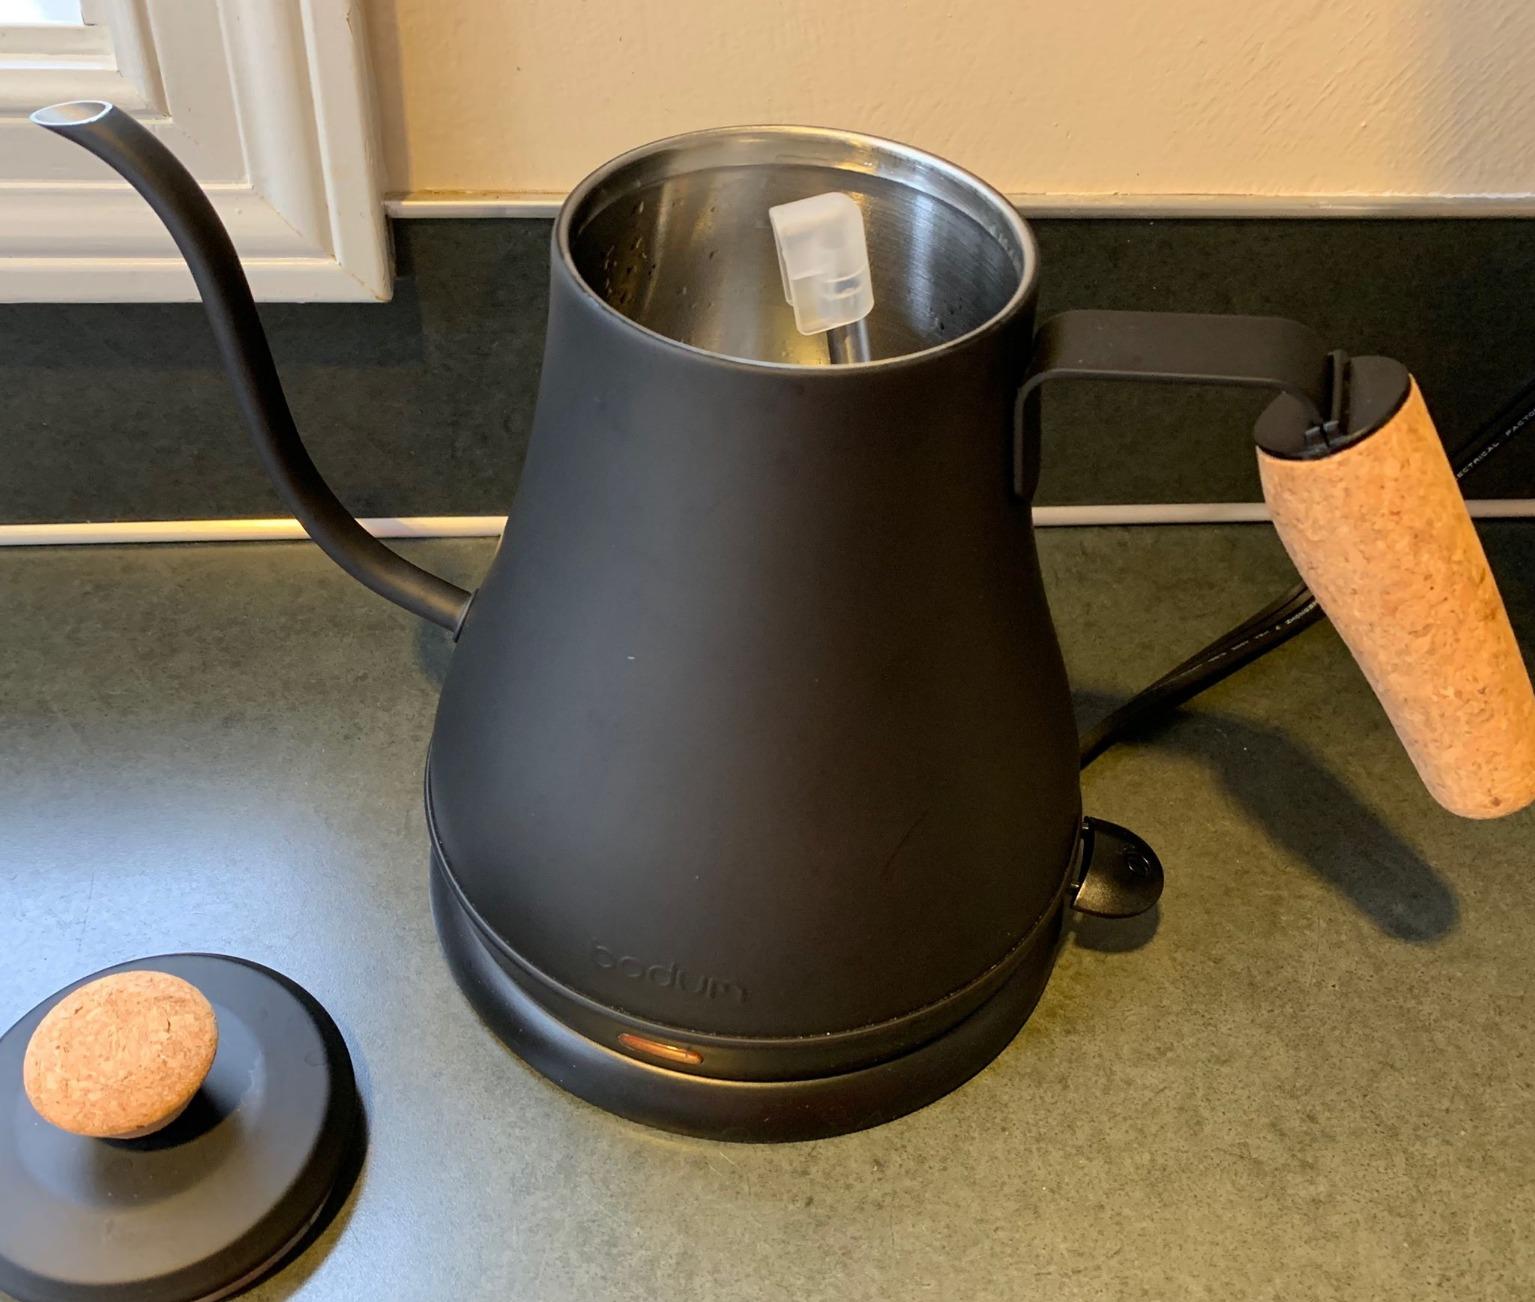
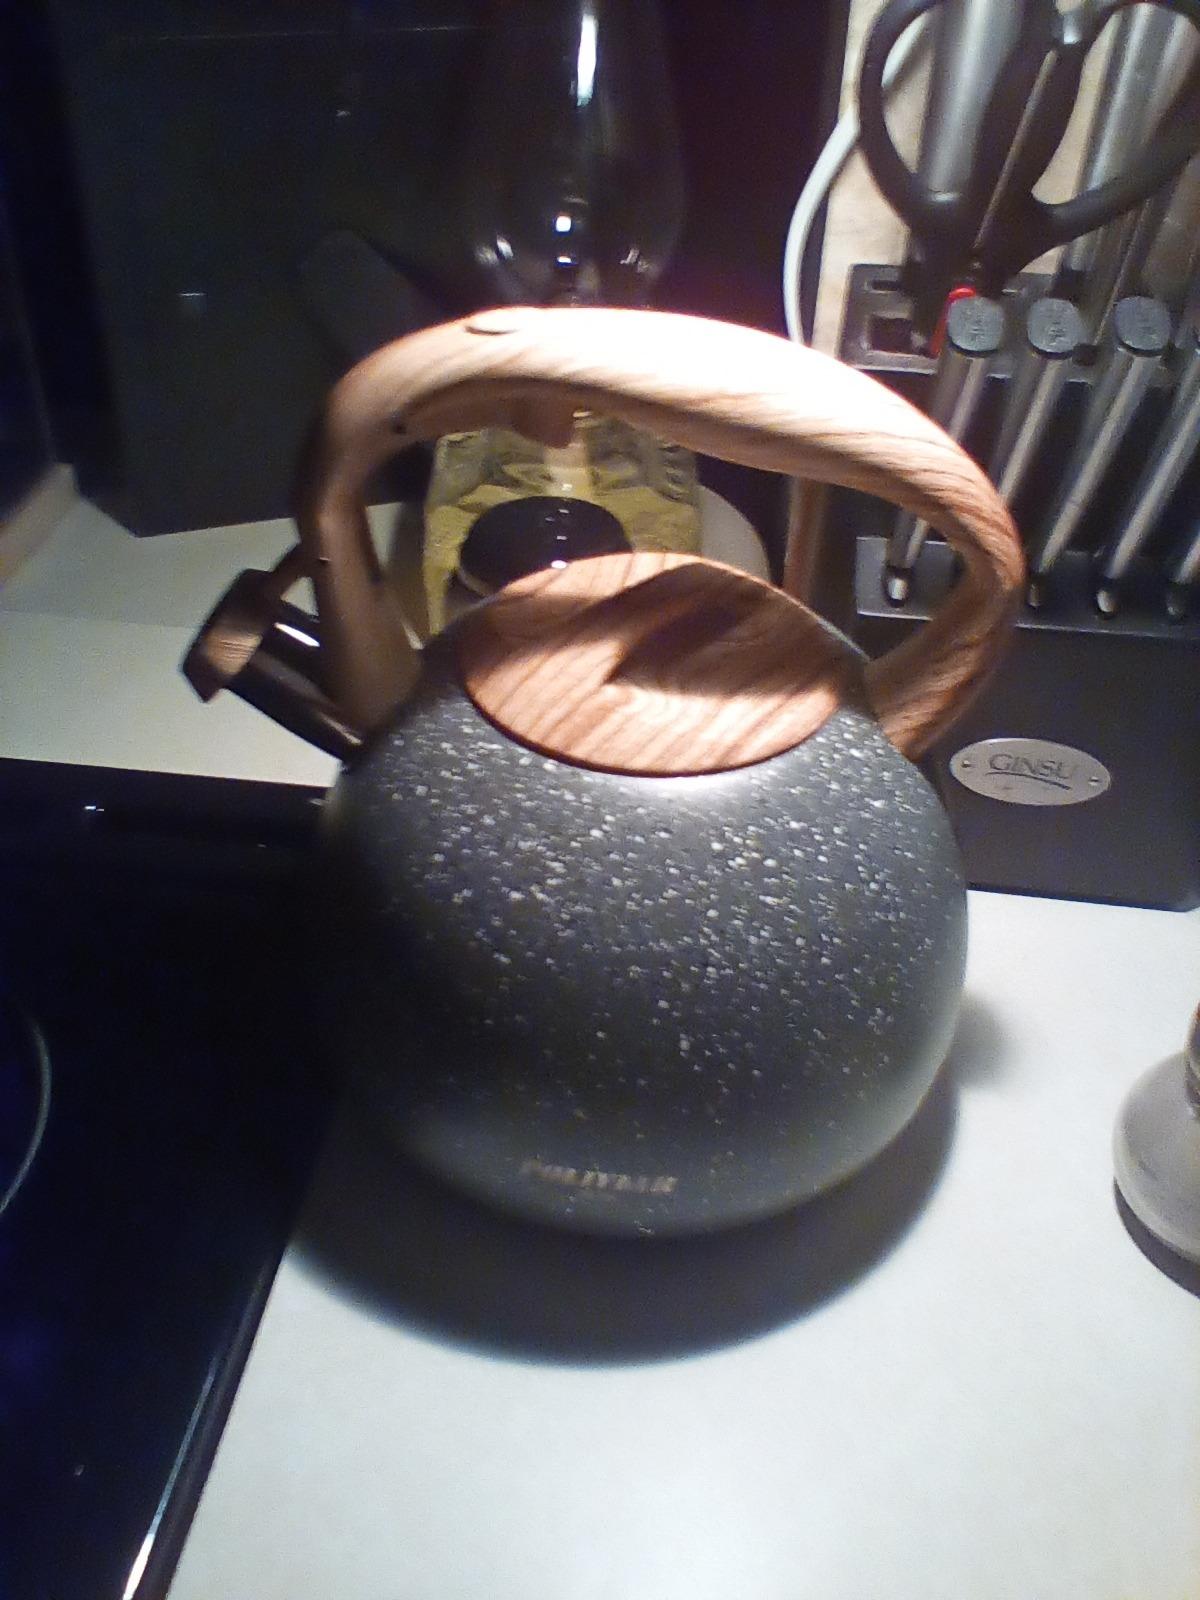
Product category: items_kettle
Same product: no